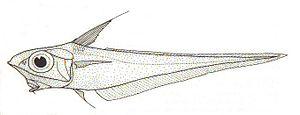
Les poissons du genre Coelorinchus sont des poissons des grands fonds, de la famille des Macrouridae. Ils font partie des poissons appelés grenadiers.